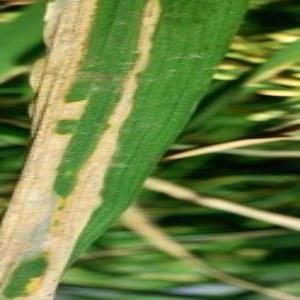
Disease: Bacterialblight